Fly to the Sky

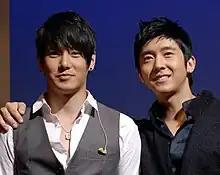
(L-R): Hwanhee and Brian Joo

Fly to the Sky is a South Korean R&B duo consisting of Brian Joo and Hwanhee. Initially marketed as K-pop idols, the duo later developed a more mature image and became one of the most popular R&B groups in South Korea. The duo has released nine studio albums since its debut in 1999.